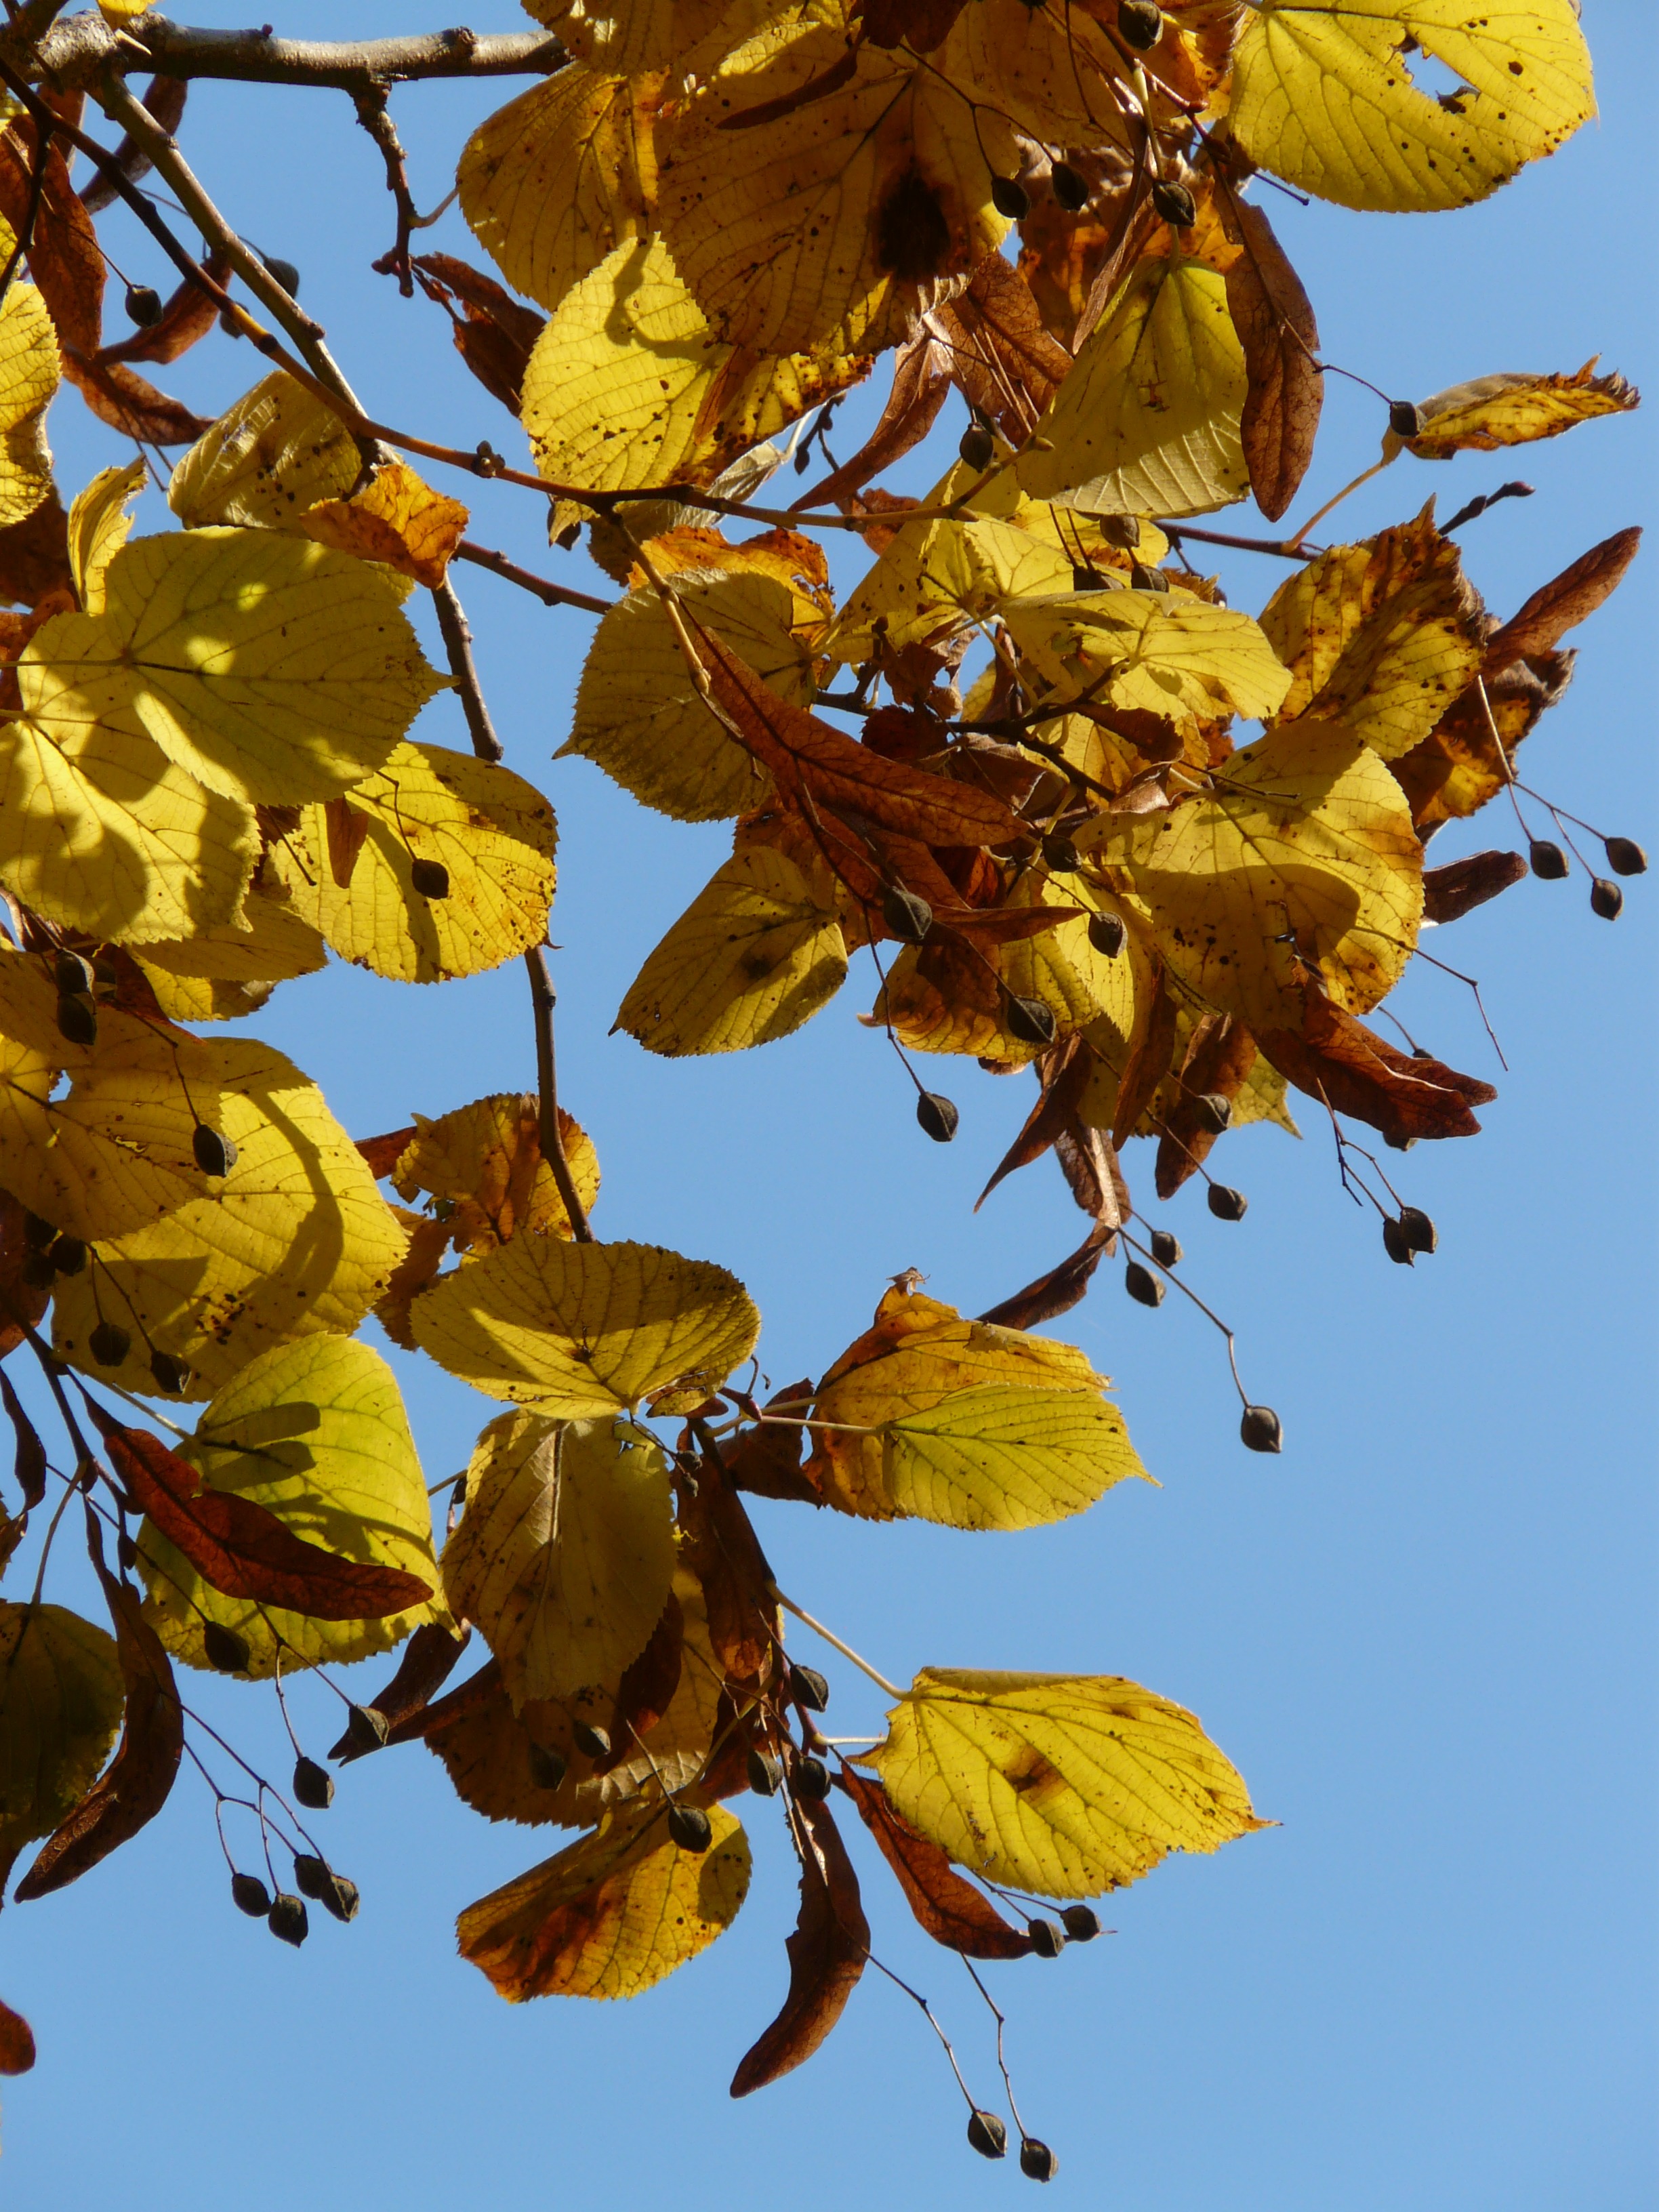
tree, forest, branch, plant, sun, sunlight, leaf, flower, golden, produce, color, autumn, botany, colorful, yellow, flora, season, leaves, bright, deciduous, linde, october, fall foliage, autumn forest, golden autumn, back light, golden october, flowering plant, maidenhair tree, tilia, lipovina, tilia cordata, woody plant, land plant, winter linde, stone linde